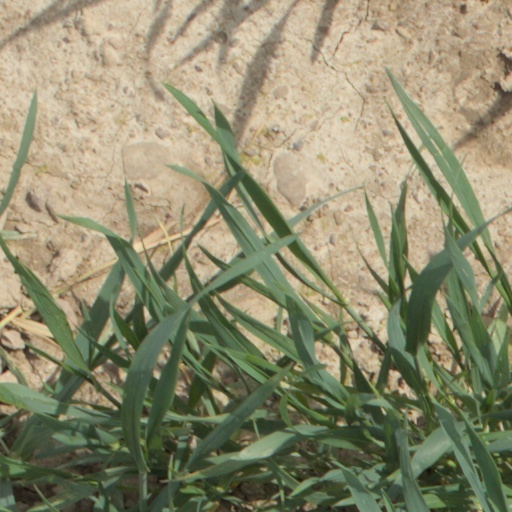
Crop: wheat